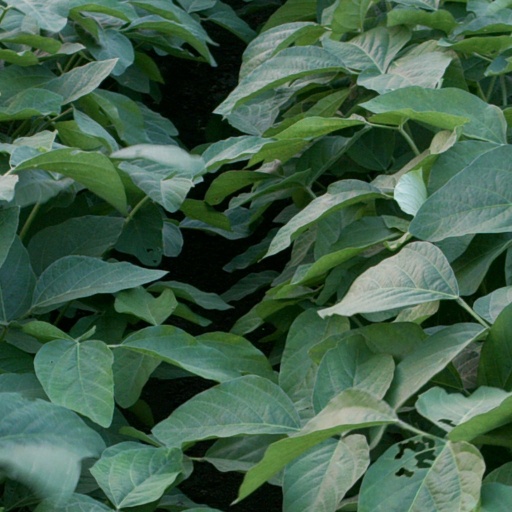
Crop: soybean